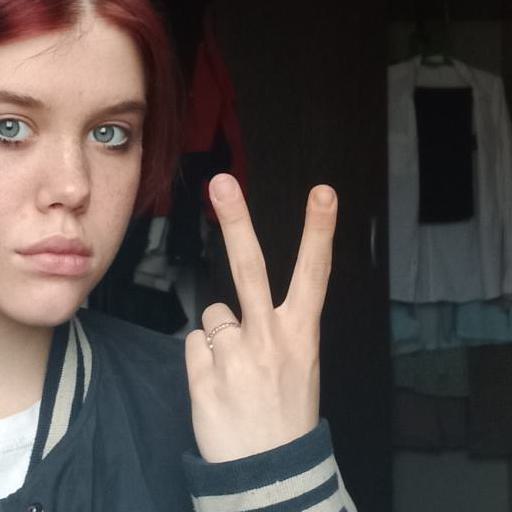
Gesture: peace_inverted